Arshad Warsi

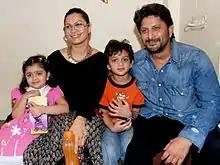
Warsi with wife Maria Goretti and children in 2005

Arshad Warsi married Maria Goretti on 15 February 1996. They have two kids, son named Zeke Warsi, born in 2005 and daughter Zene Zoe Warsi, born in 2007. Zeke also, made a special appearance in "Salaam Namaste". During his school days, Warsi was a national level gymnast. In March 2023, Arshad Warsi was accused by India's securities regulator SEBI to have participated in a stock market scam.